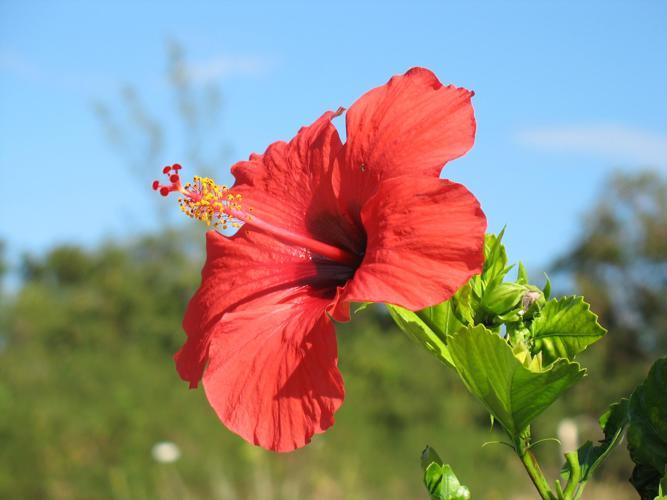
Label: hibiscus